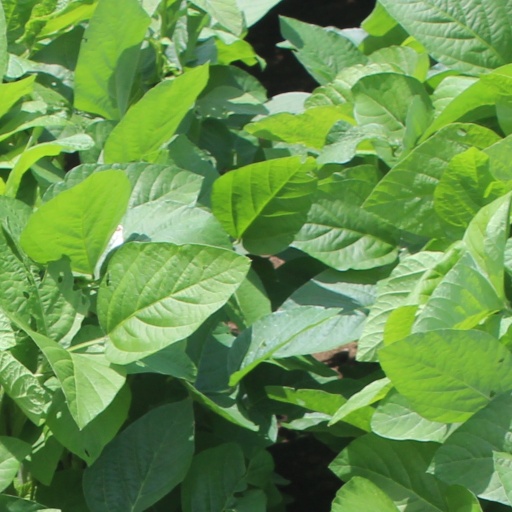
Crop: soybean